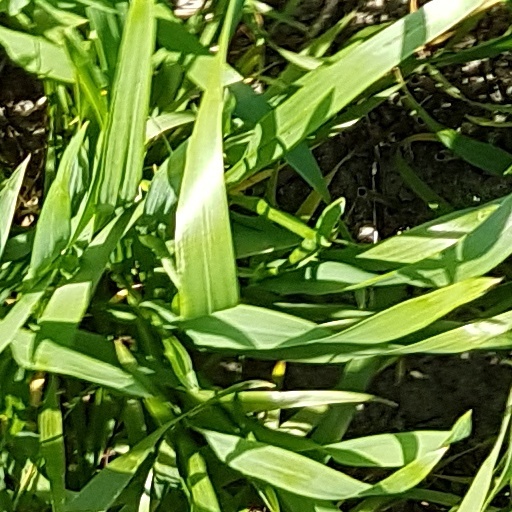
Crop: wheat